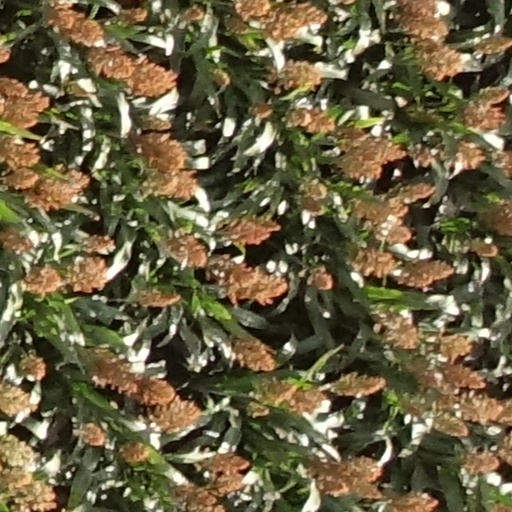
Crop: sorghum